Skate punk

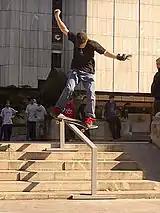
Skateboarding has largely been associated with skate punk and punk rock culture.

Characterized as "the perfect soundtrack to limb-threatening aerial stunts" and "thrash metal’s snotty younger brother," skate punk is also known as "skate rock" and "skatecore". Noted by "AllMusic" for having "high-energy", skate punk features fast tempos. Many of the original skate punk bands in the 1980s were hardcore punk bands. In the 1990s, this changed when more bands began to play a style of skate punk that sounded more like pop punk and standard punk rock than hardcore punk.